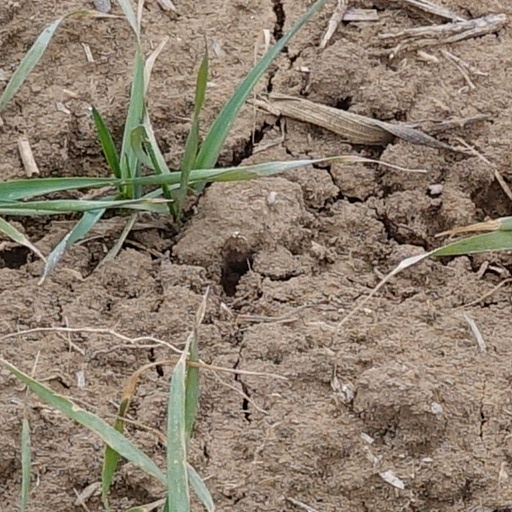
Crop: wheat